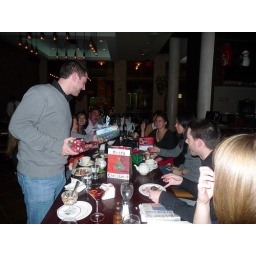
I got 2 bottles of red wine in Built bags